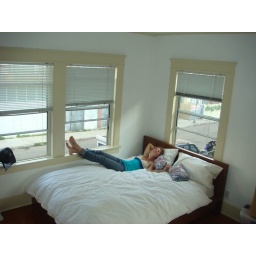
my first time lying on my bed in my new home